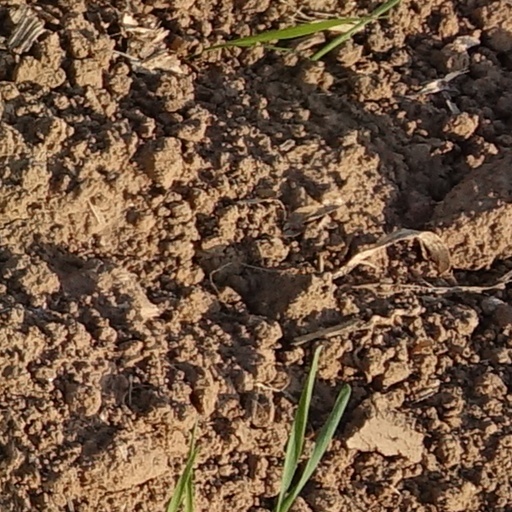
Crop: wheat